Samuel Eliot House

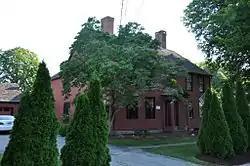

The Samuel Eliot House is a historic house at 500 Main Street in Old Saybrook, Connecticut. Probably built in 1737, it is a well-preserved example of Georgian residential architecture, and one of Old Saybrook's older buildings. The house was listed on the National Register of Historic Places in 1972.